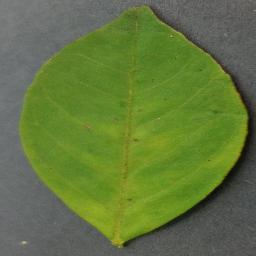
Label: Orange___Haunglongbing_(Citrus_greening)